Oh! Susanna (film)

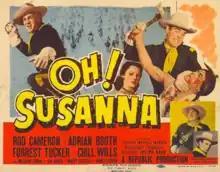
Theatrical release poster

Oh! Susanna is a 1951 American Western film directed by Joseph Kane and written by Charles Marquis Warren. The film stars Rod Cameron, Lorna Gray, Forrest Tucker, Chill Wills, William Ching, Jim Davis, and Wally Cassell. The film was released on March 3, 1951, by Republic Pictures.